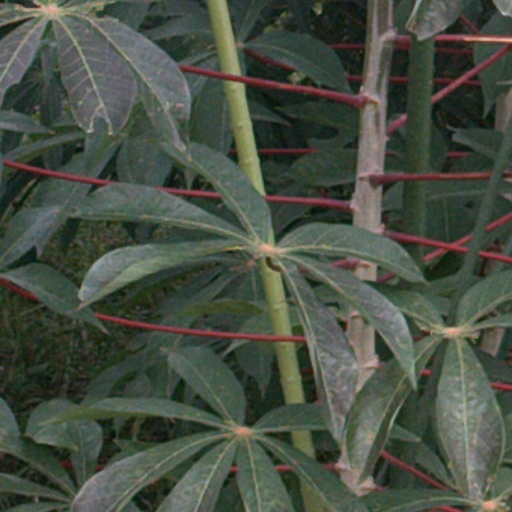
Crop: cassava